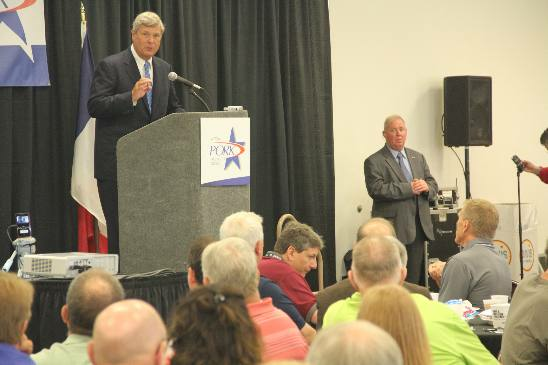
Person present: Yes